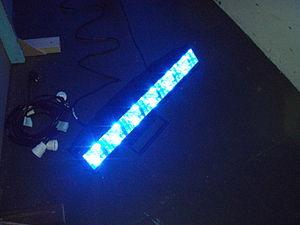
Dans le langage du théâtre, la rampe est une rangée de lumières placée sur le devant de la scène et qui permet d'éclairer les comédiens par en bas, sans gêner la vue des spectateurs. Son usage très ancien a utilisé successivement les chandelles, les bougies et les lampes à huile ; il s'est prolongé et amélioré du début à la fin du XIXᵉ siècle avec le gaz d'éclairage, puis l'électricité.